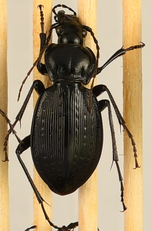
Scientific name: Pterostichus coracinus
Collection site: Mountain Lake Biological Station NEON (MLBS), plot MLBS_009